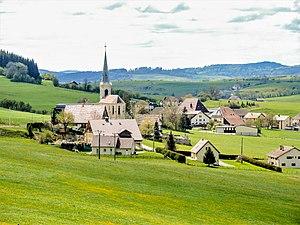
Centre du village
Fuans est une commune française située dans le département du Doubs en région Bourgogne-Franche-Comté. Les habitants se nomment les Fuanais et Fuanaises.